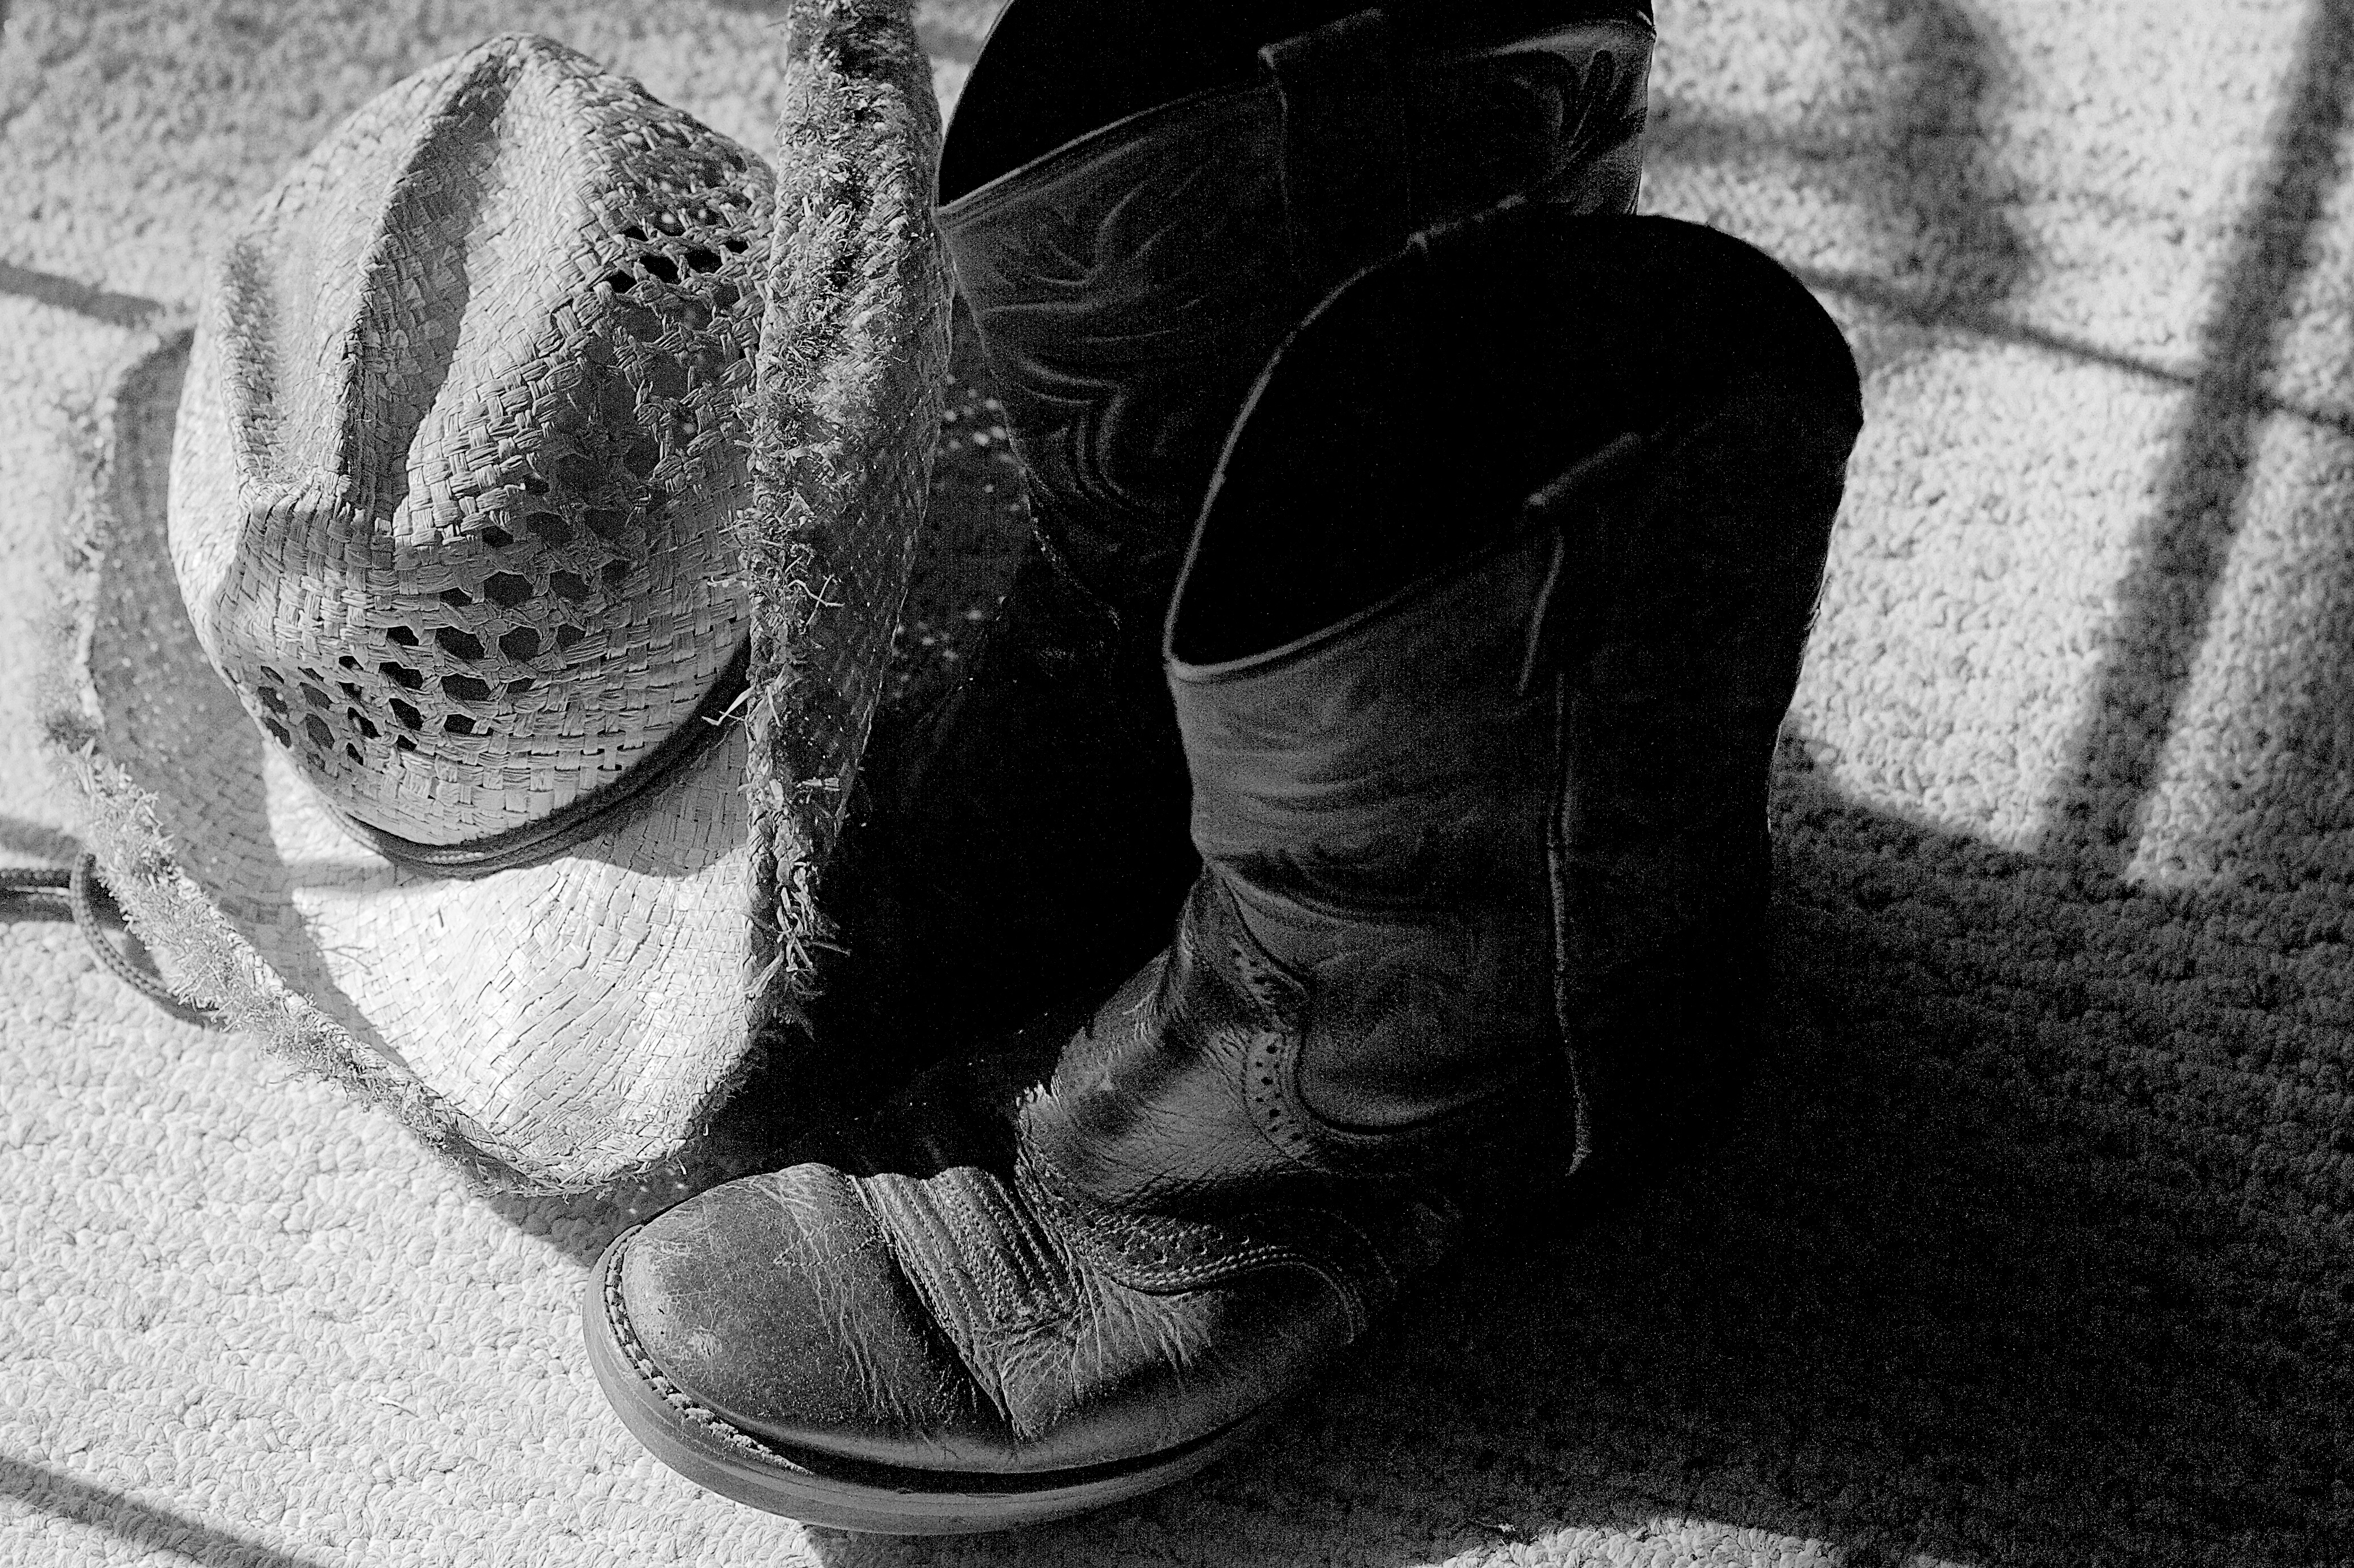
hand, shoe, black and white, white, photography, boot, leg, black, monochrome, human body, bw, boots, footwear, photograph, emotion, monochrome photography, high heeled footwear